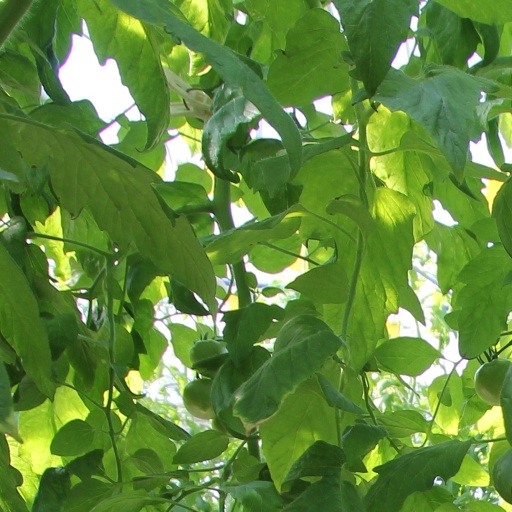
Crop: tomato